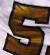
Number: 5